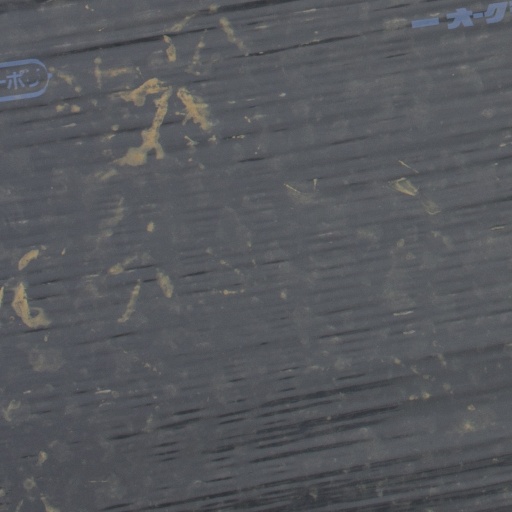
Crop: Jerusalem artichoke